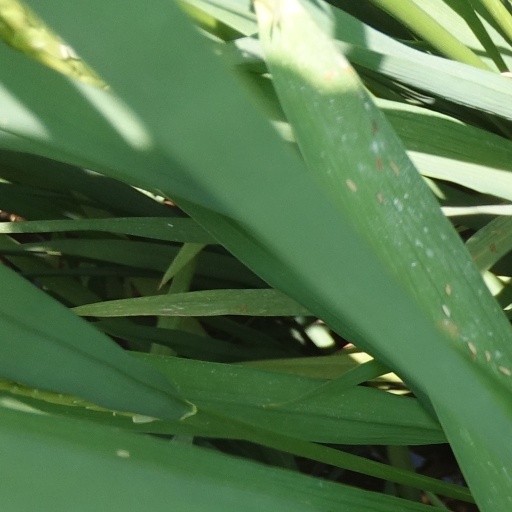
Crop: rice